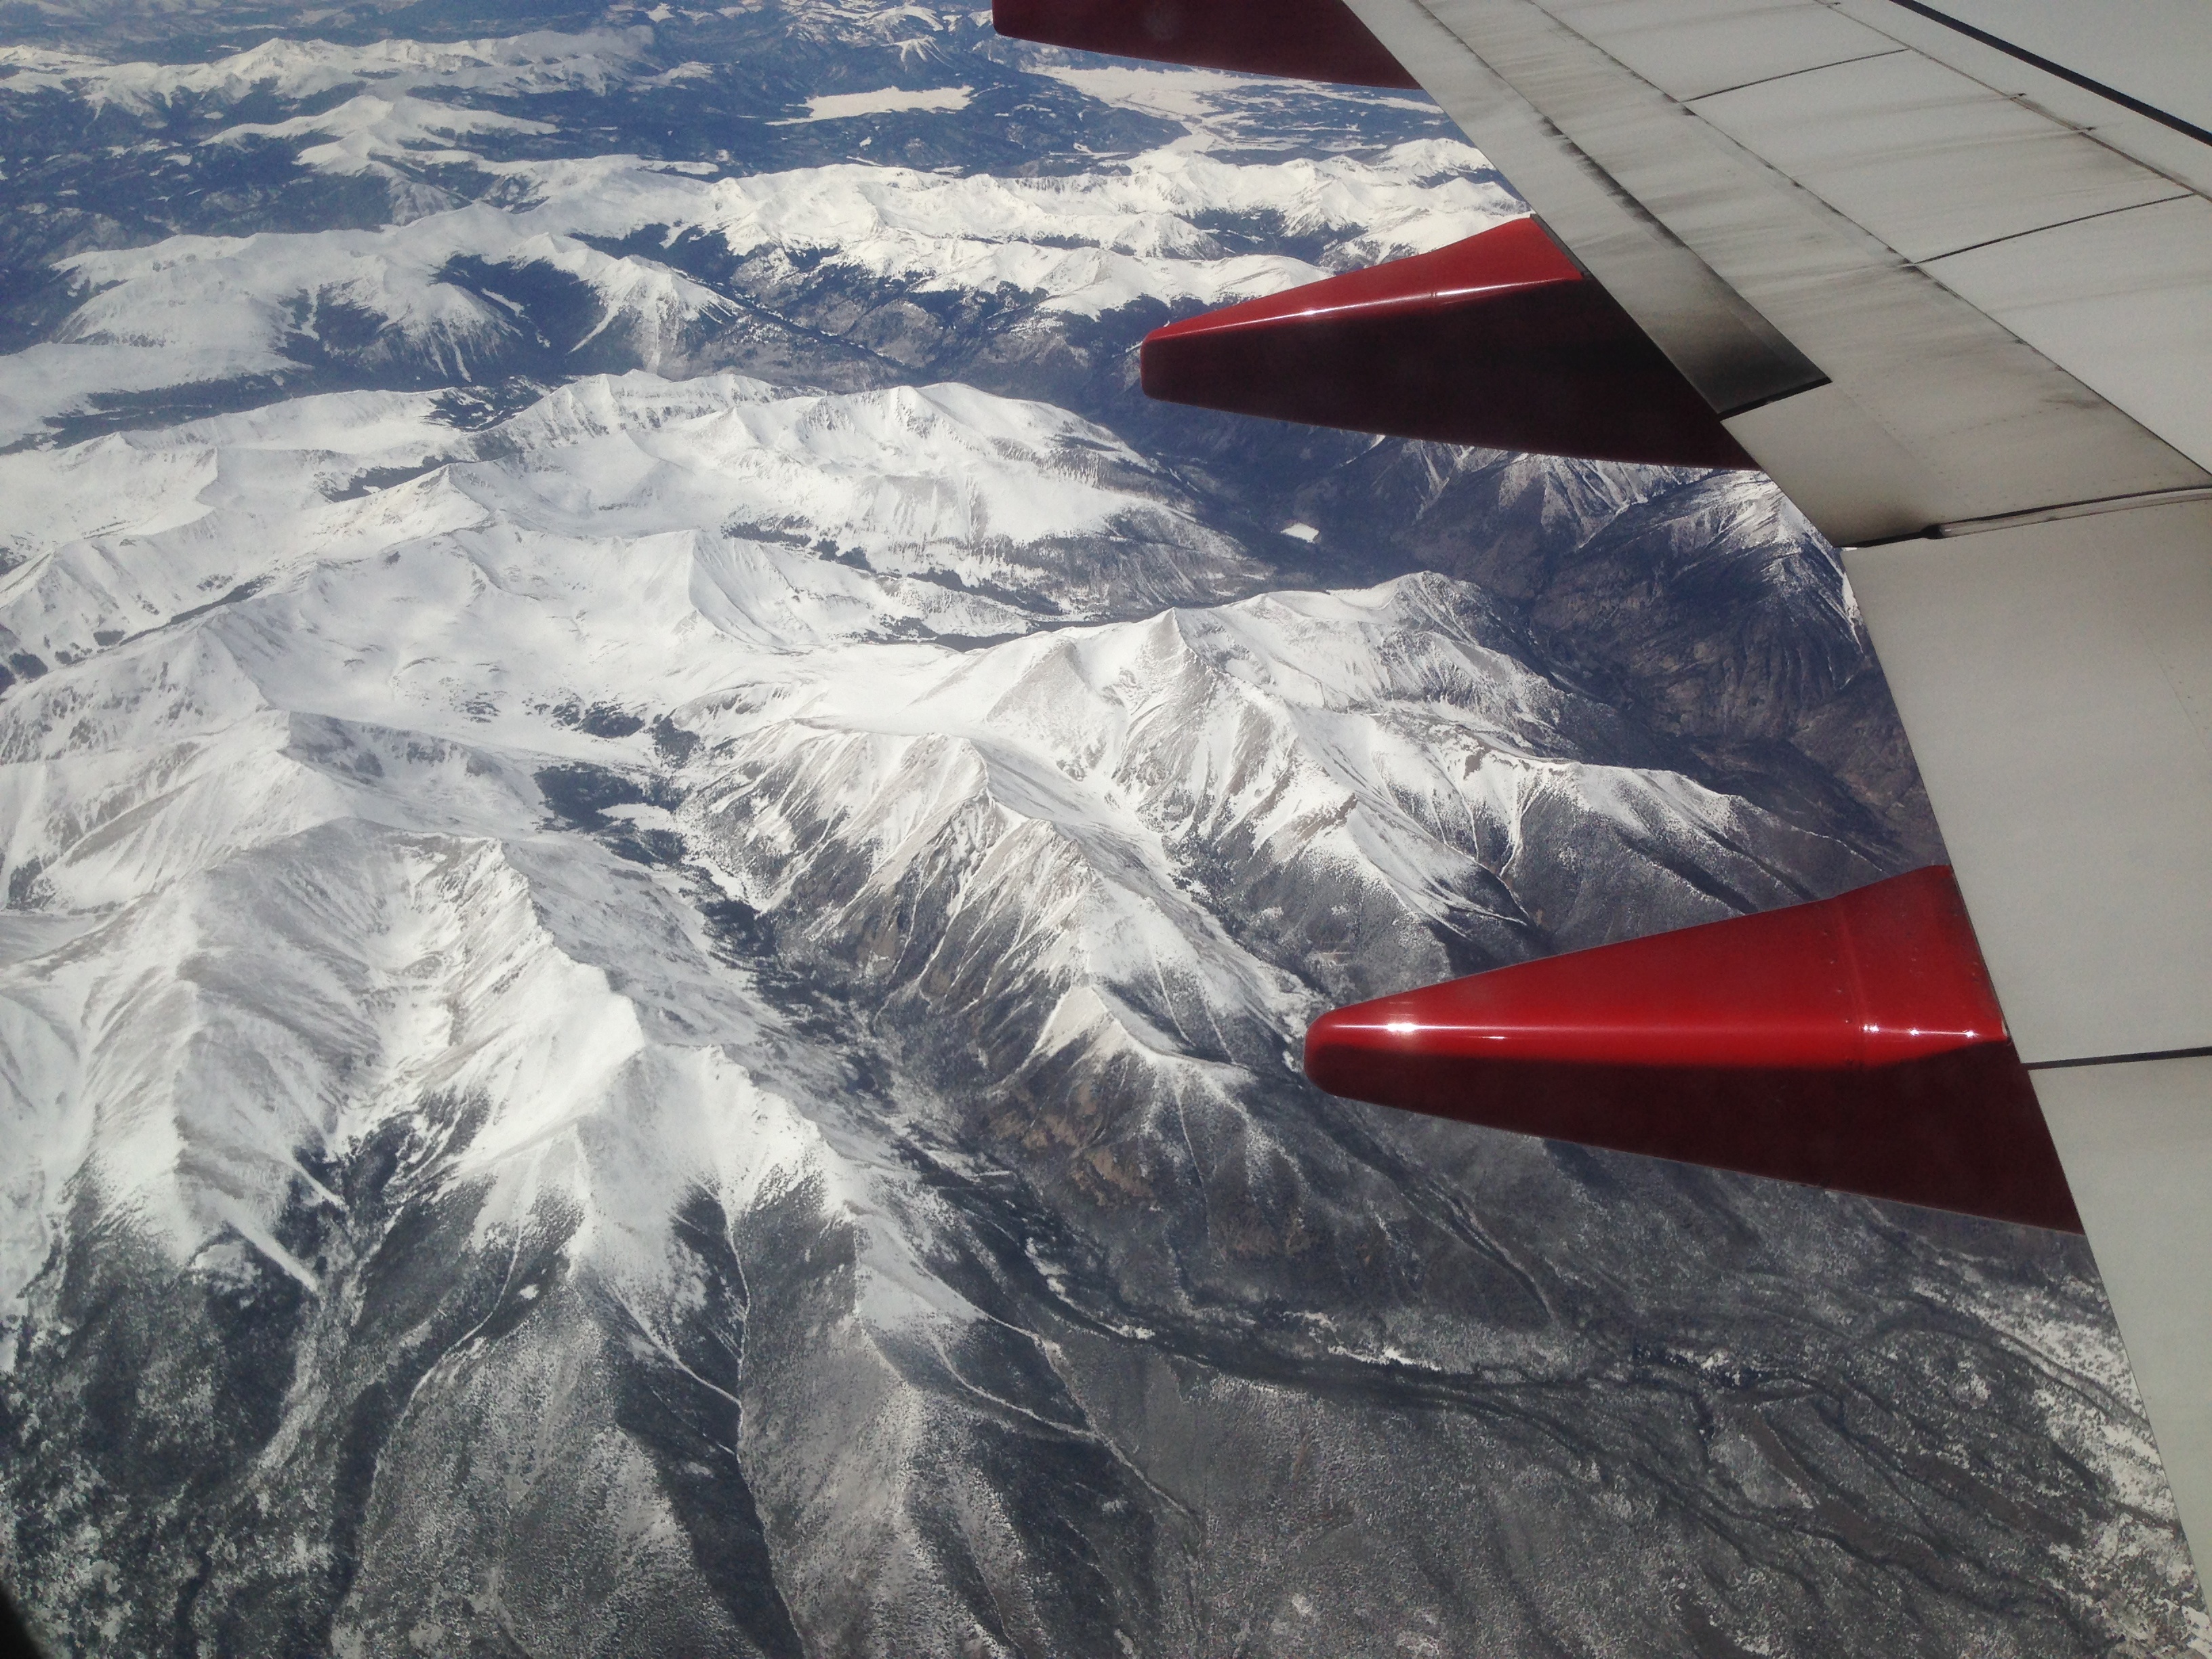
snow, wing, vehicle, flight, atmosphere of earth, geological phenomenon